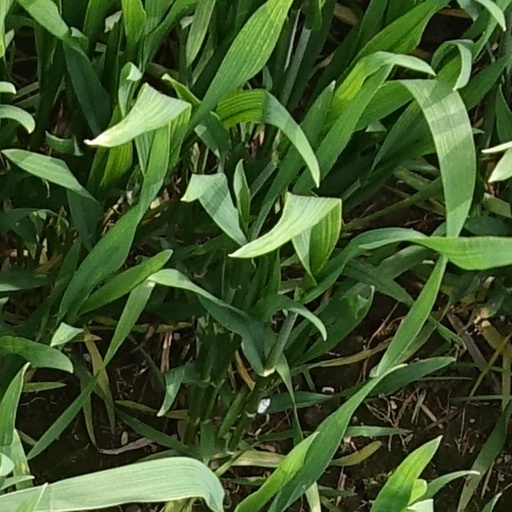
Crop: wheat